Owain Owain

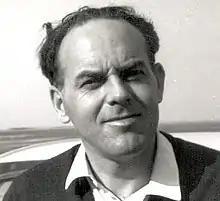
Owain in 1966

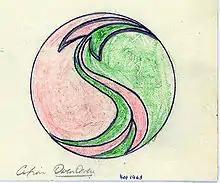
Original "dragon's tongue" created by Owain Owain

Owain Owain (11 December 1929 – 19 December 1993) was a Welsh novelist, short-story writer and poet. He also founded "Tafod y Ddraig" (The Dragon's Tongue), which became the Welsh Language Society's main voice from its inception in the 1960s to the present day.